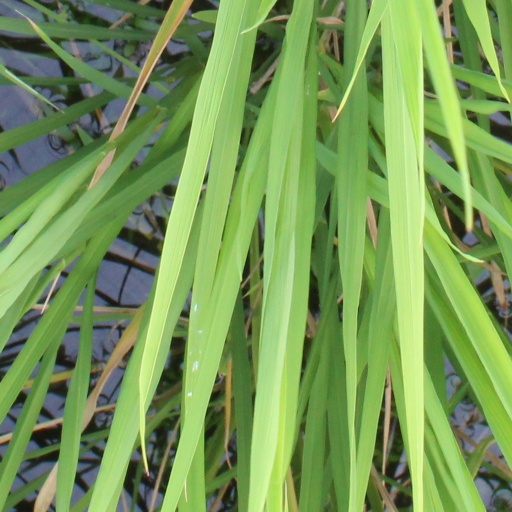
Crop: rice